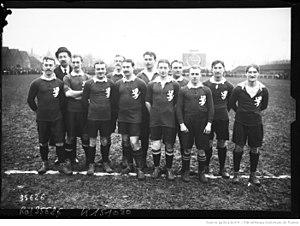
Sélection de l'équipe des Lions des Flandres de football, 4 janvier 1914 à Lille. Avec en particulier Albert Eloy, Charles Dujardin, Henri Moigneu, Gabriel Hanot, Émile Dusart, Jean Degouve, Maurice Gravelines, Henri Lesur (3e en bas en partant de la gauche), Paul Chandelier (3e en bas en partant de la droite, avec un bandage), Raymond Dubly (2e en bas à partir de la droite), Alphonse Six (derrière au centre), Albert Parsys (avant-dernier à droite), Jean Ducret (dernier à droite). Voir aussi Conditions d'utilisations des clichés de gallica.bnf.fr
L'équipe du Nord de football, surnommée Lions des Flandres, est la sélection régionale de football représentant le Comité du Nord de l'USFSA entre 1905 et 1919 puis la Ligue du Nord de football à partir de 1919.
Albert Eloy est un footballeur international français né le 17 avril 1892 à Carnin et mort le 7 janvier 1947 à Anor.